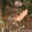
Label: frog